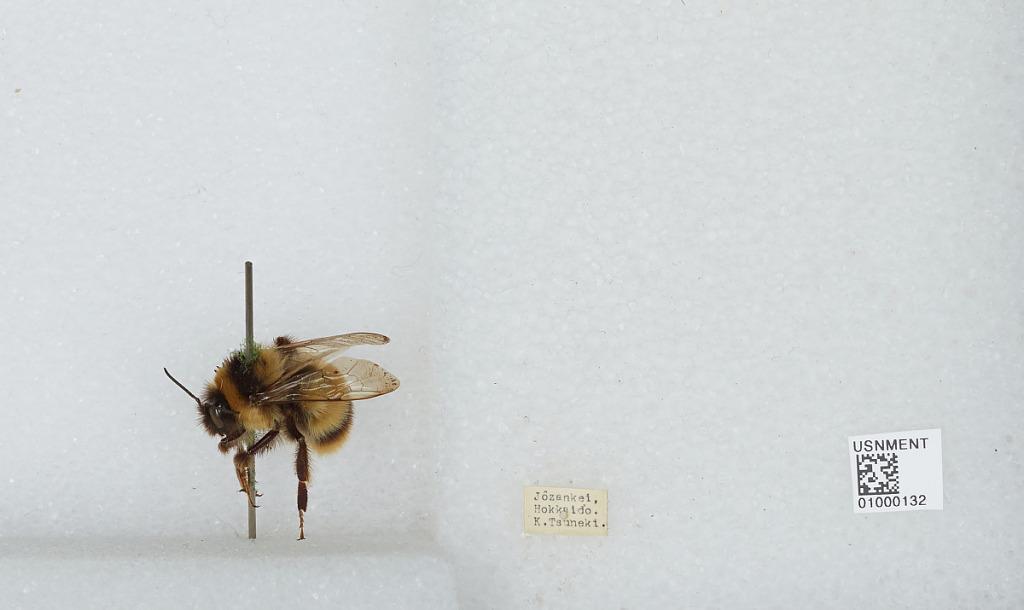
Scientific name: Bombus (Bombus) ignitus Smith
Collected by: K. Tsuneki
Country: Japan
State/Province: Hokkaido
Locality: Jozankei
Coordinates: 42.9692, 141.168